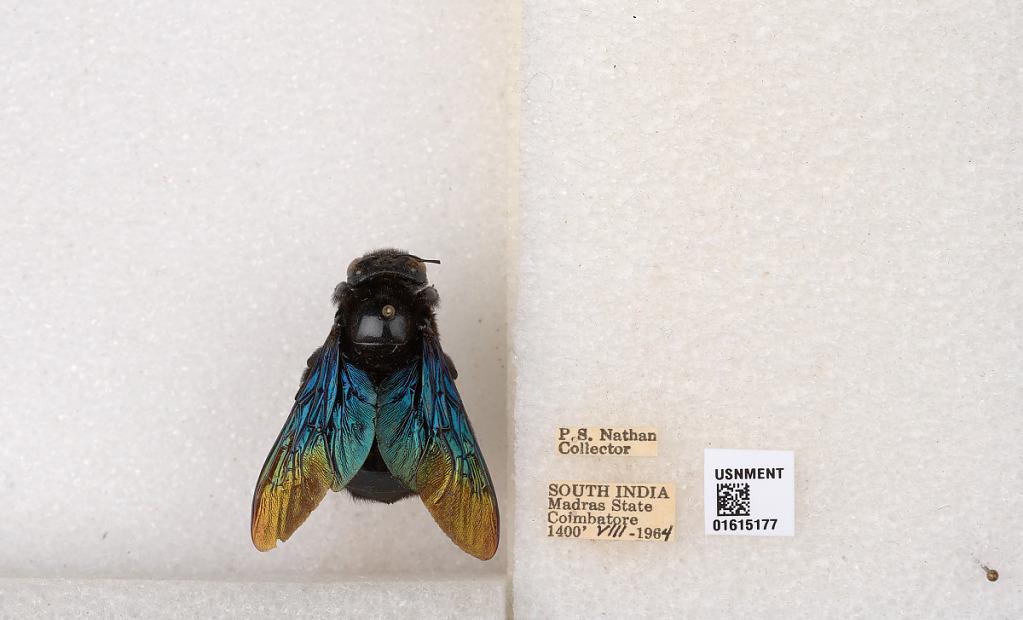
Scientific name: Xylocopa (Biluna) auripennis auripennis Lepeletier
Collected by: P. Nathan
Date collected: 1964-8-1
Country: India
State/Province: Tamil Nadu
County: Coimbatore
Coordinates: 10.9955, 76.9034